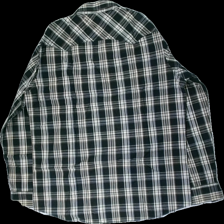
View: back
Type: Shirt
Category: Men
Brand: Mywear (Ica)
Brand text on label: Classic
Colors: Multicolor, Black, Beige, White
Material: 100% cotton
Pattern: Other
Cut: Regular
Size: L
Season: All
Price range: <50
Recommended usage: Export